Chip Prather

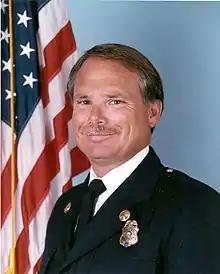
Former OCFA Chief Chip Prather

Charles Prather (born 1953) is an American former firefighter who was the second Fire Chief of the Orange County Fire Authority (OCFA) in California, United States.